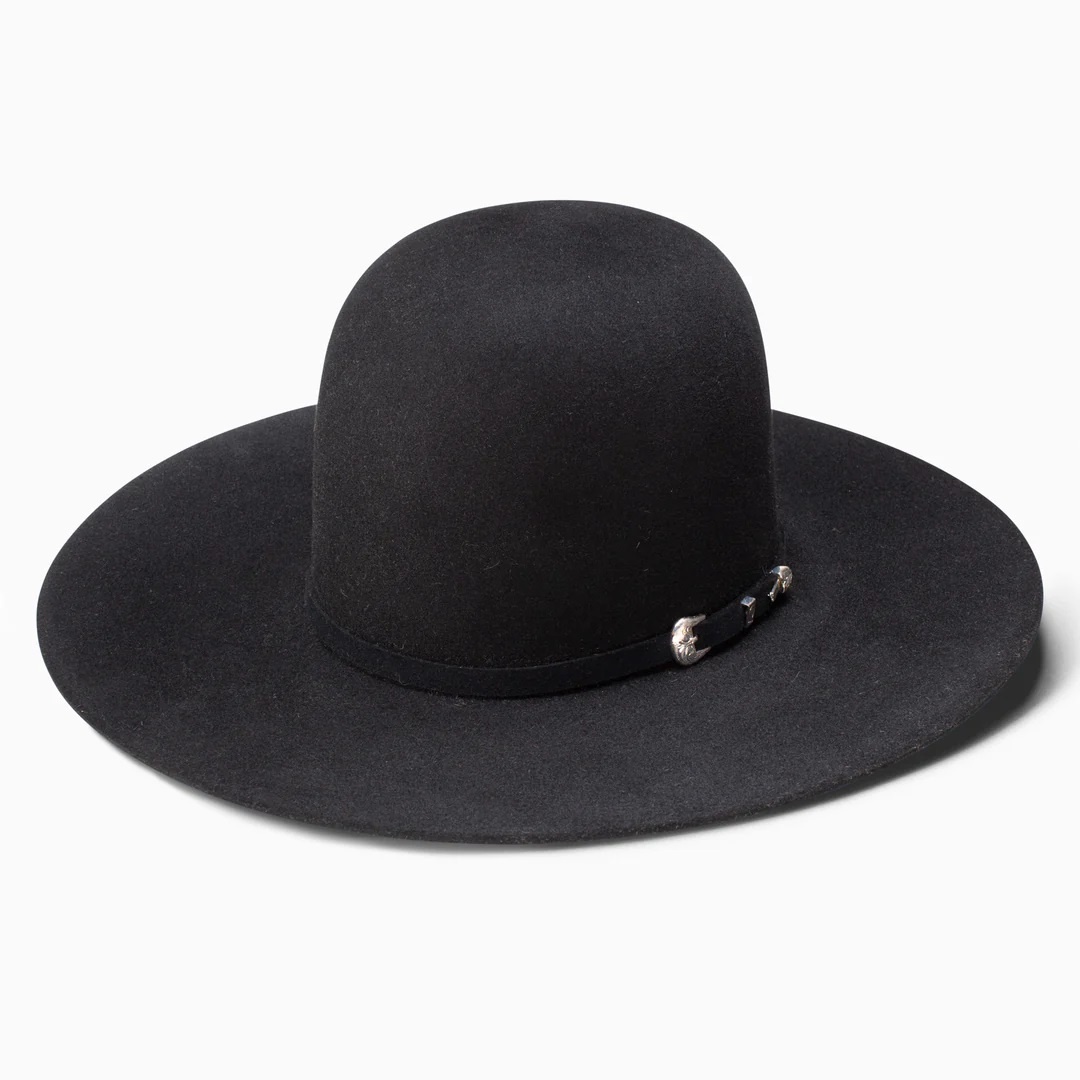
Resistol Midnight Open Crown 6x Felt Hat
Resistol 6X Midnight Cowboy Hat features 6X felt construction, a 6” open crown, a 4 1/4” brim, a leather sweatband, and silver detailing on the buckle. 6X Felt 6" Open Crown 4 1/4" Brim Leather Sweatband This hat ships as pictured. We do not shape hats that are purchased online.
Brand: RHE HATCO, INC
Category: Apparel & Accessories > Clothing Accessories > Hats > Cowboy Hats